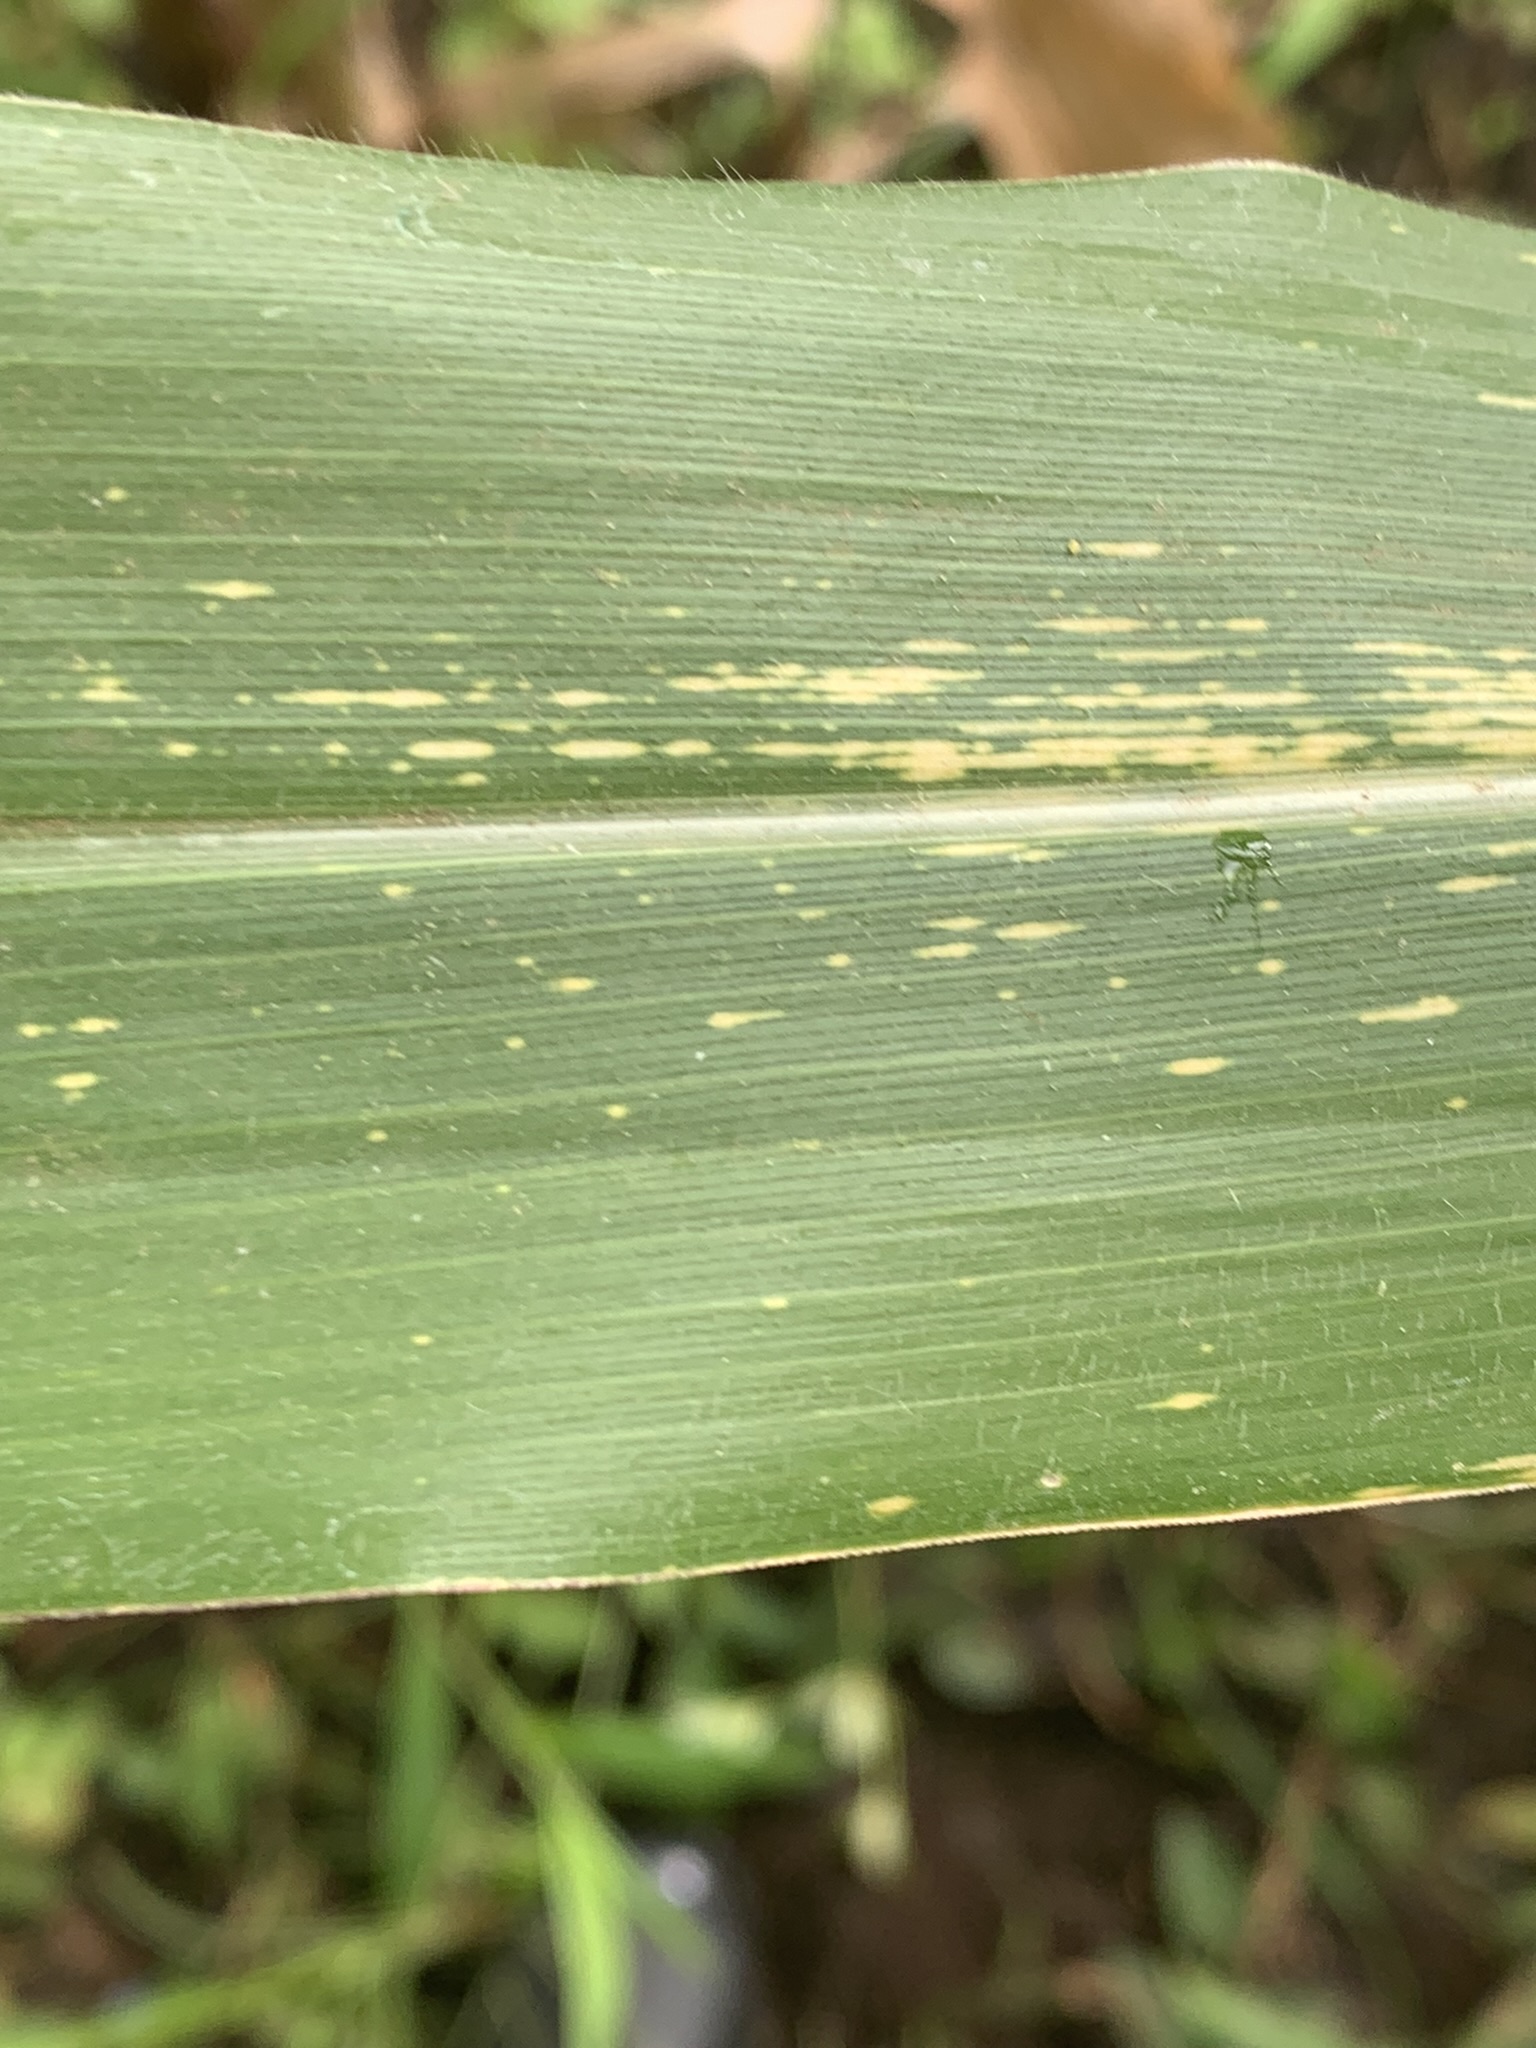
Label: MSV